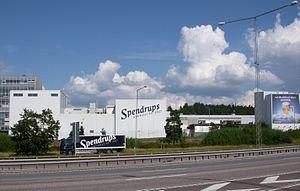
Spendrups est un brasseur suédois fondée en 1897 sous le nom de Brasserie de Grängesberg. Son siège social est situé à Vårby dans la commune de Huddinge au sud de Stockholm. Spendrups possède quatre sites de production de bière : Vårby, Grängesberg, Hällefors et Visby. Il est le deuxième plus gros vendeur de bière en Suède après Carlsberg Suède selon les chiffres publiés par le Systembolaget.